Cerulean warbler

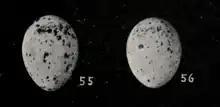
Cerulean warbler eggs

Extra-pair copulation, in which mating occurs outside of a monogamous pair, is known to occur. Based on blood analyses, several young may be sired by a different male than that which occupies the territory on which the young are found, making it likely that males travelling outside of their own territories seek extra-pair copulations. Males engage in mate guarding, in which they will remain close to the mate during periods of foraging, nest building, or nest site selection. The male will also frequently sing a "whisper song"; the female occasionally responds with a call.